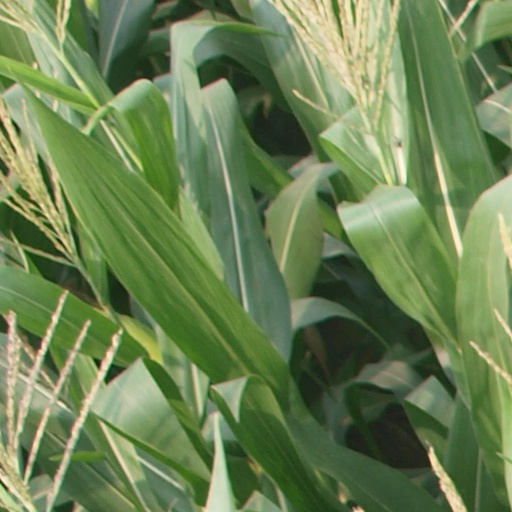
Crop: maize; corn